History of vegetarianism

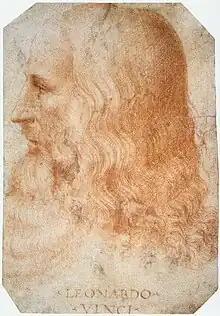
Leonardo da Vinci (1452–1519) was among the first celebrities from the European Renaissance era who supported vegetarianism.

In 675, the use of livestock and the consumption of some wild animals (horse, cattle, dogs, monkeys, birds) was banned in Japan by Emperor Tenmu, due to the influence of Buddhism. Subsequently, in the year 737 of the Nara period, the Emperor Seimu approved the eating of fish and shellfish. During the twelve hundred years from the Nara period to the Meiji Restoration in the latter half of the 19th century, Japanese people enjoyed vegetarian-style meals. They usually ate rice as a staple food as well as beans and vegetables. It was only on special occasions or celebrations that fish was served. Over this period, the Japanese people (particularly Buddhist monks) developed a vegetarian cuisine called "shōjin-ryōri" which was native to Japan. "ryōri" means cooking or cuisine, while "shojin" is a Japanese translation of "virya" in Sanskrit, meaning "to have the goodness and keep away evils".